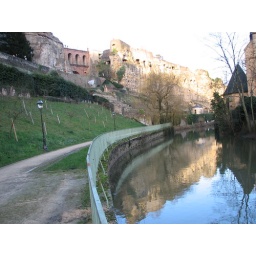
river with castle remains in backgorund